Yukio (comics)

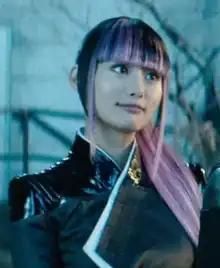
Yukio as portrayed by Shioli Kutsuna in "Deadpool 2"

In 2011, UGO Networks featured her on their list of 25 Hot Ninja Girls, commenting: "While her short, black haircut and skin-tight leather outfit make her come off as a nefarious addition to the X-Men world, Yukio has proven to be quite a helpful non-mutant to Wolverine and his friends."